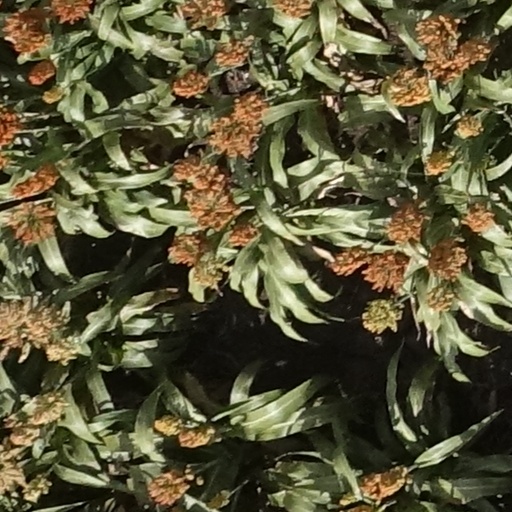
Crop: sorghum